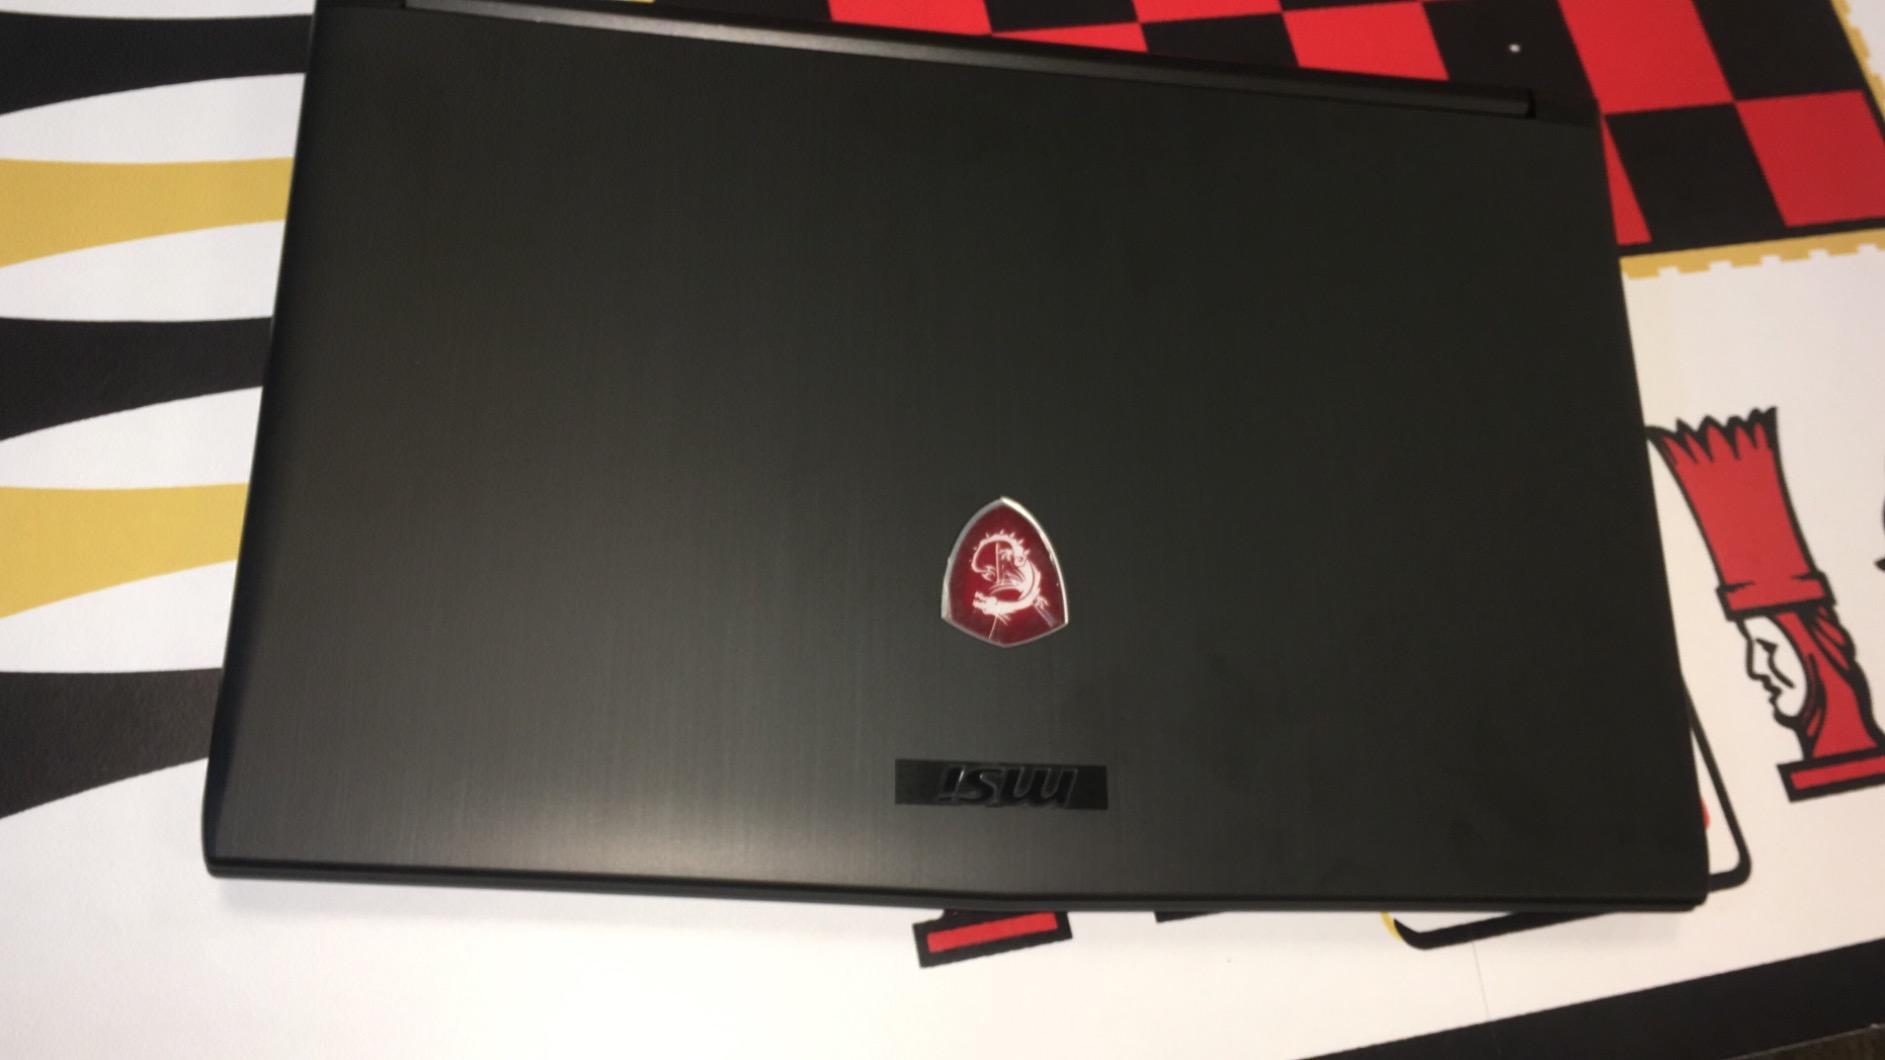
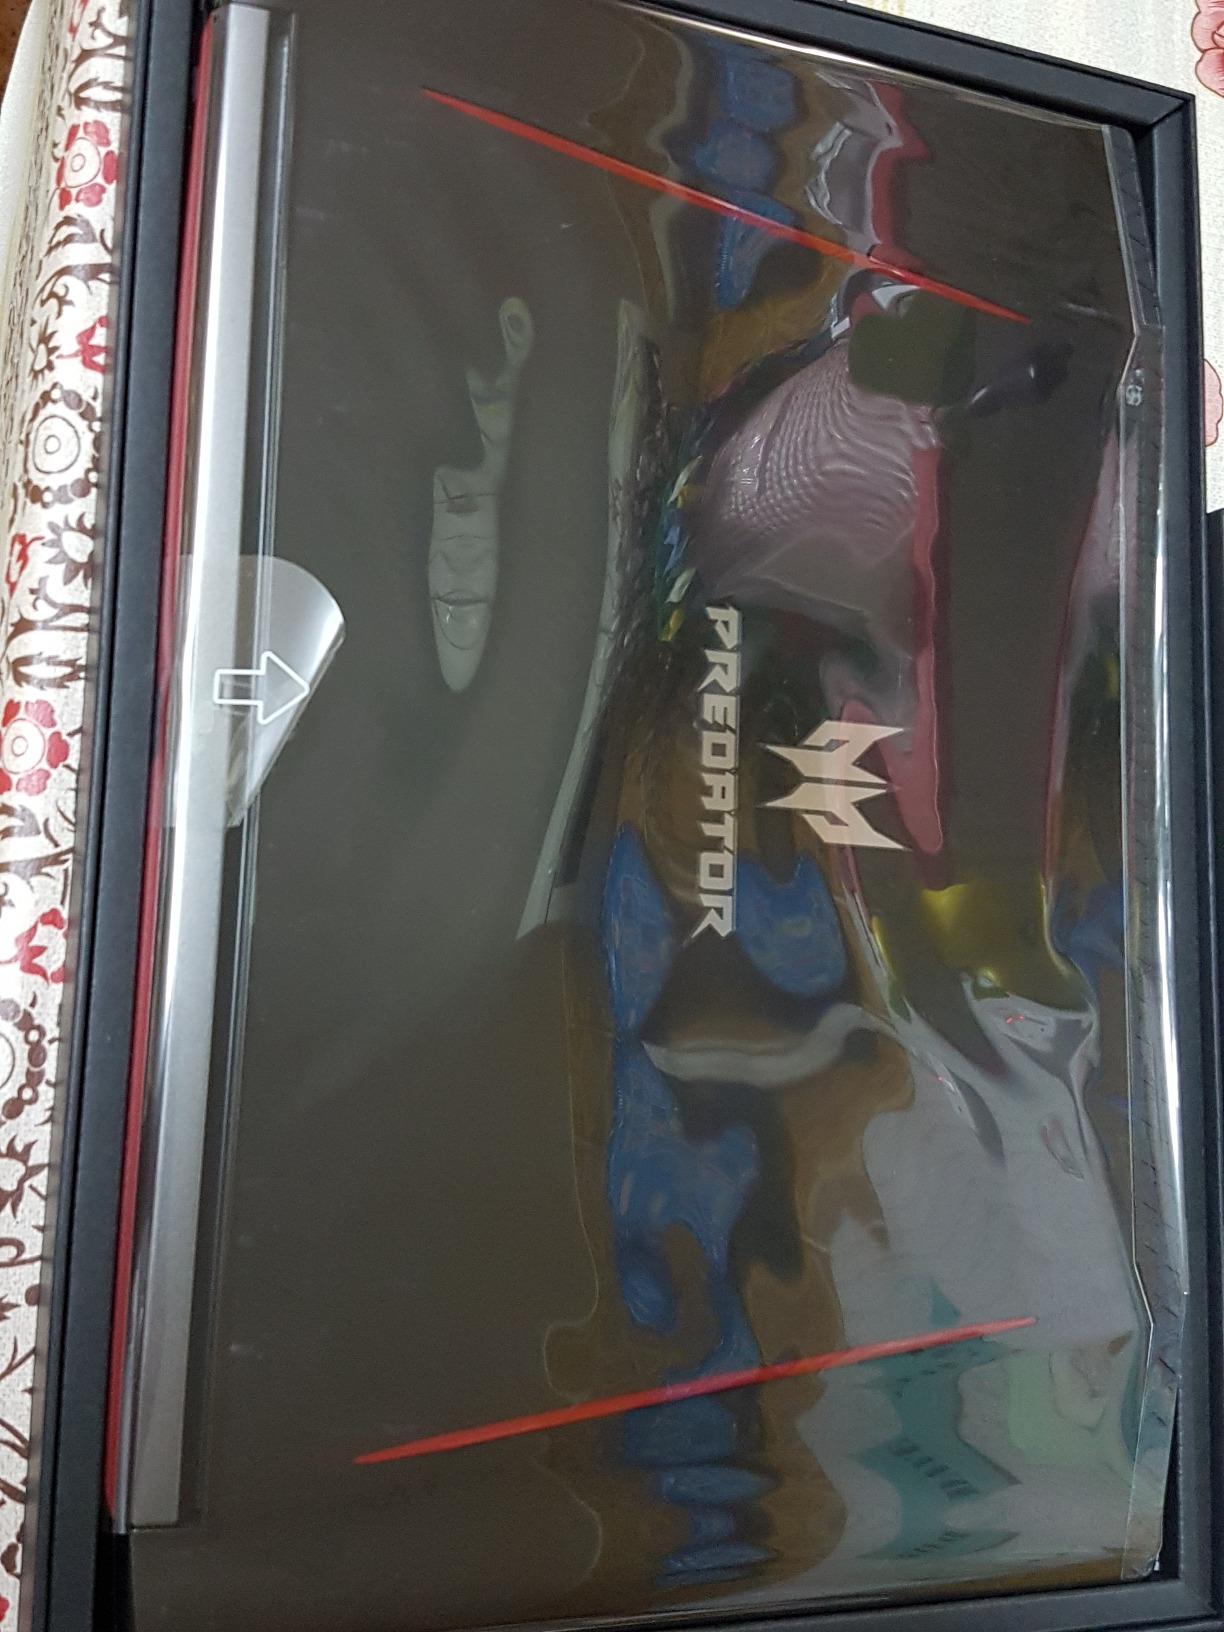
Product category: laptop
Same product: no